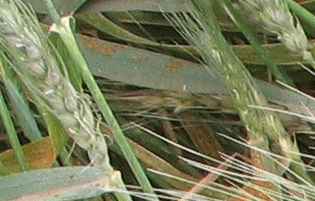
Label: Wheat___Brown_Rust